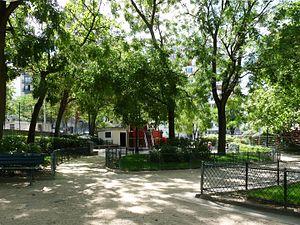
Le square Belleville - Télégraphe à Paris